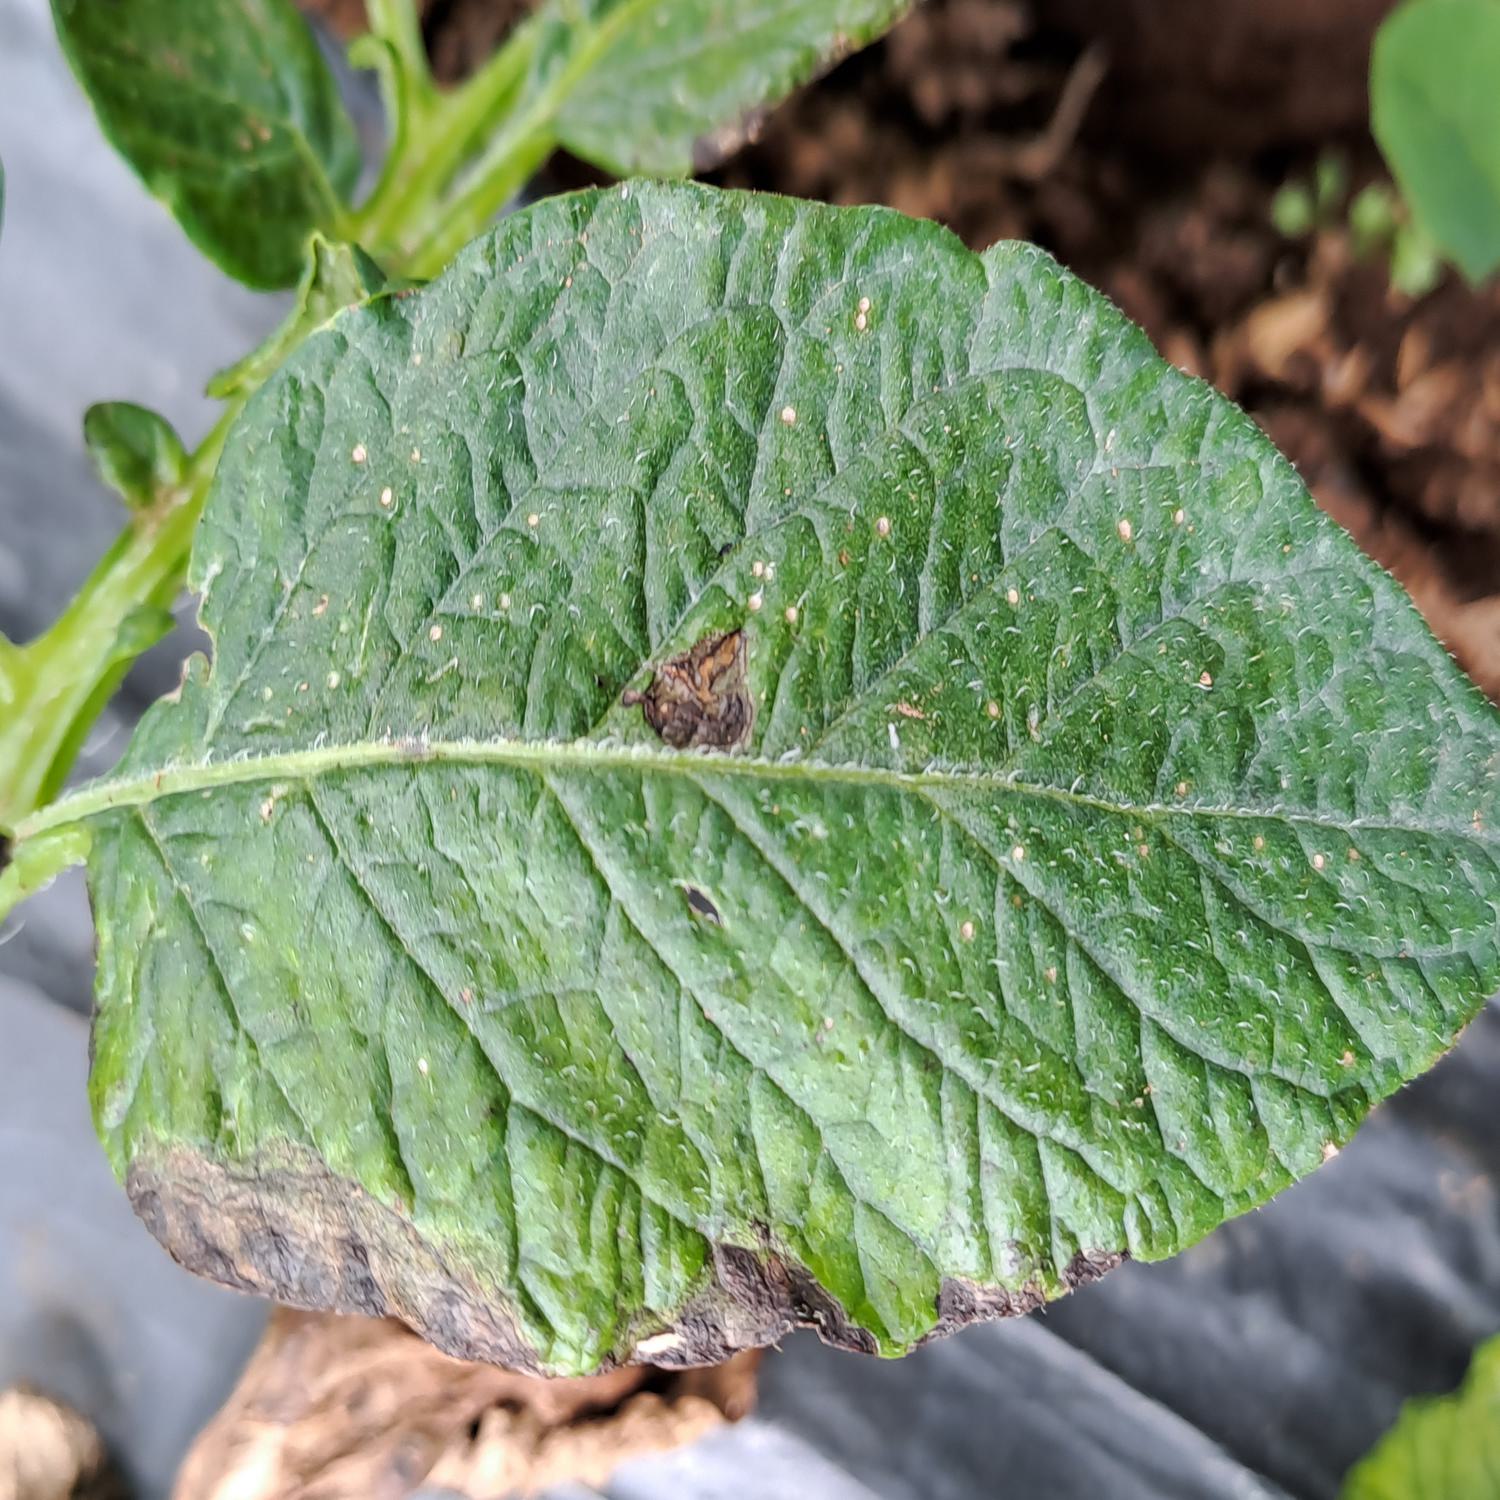
Label: Fungi